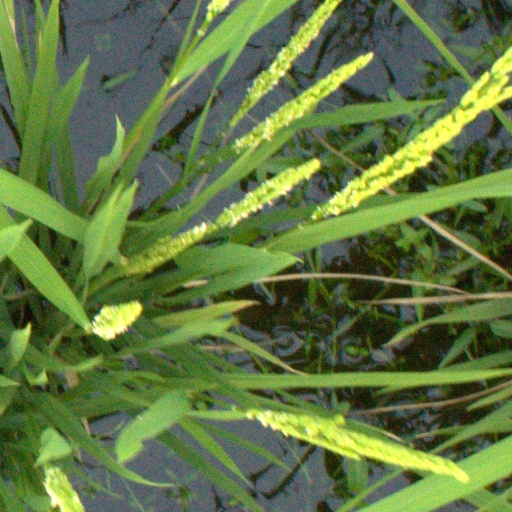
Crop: rice